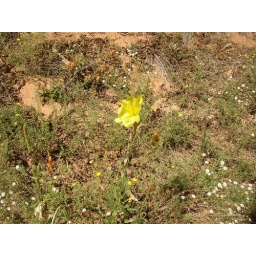
yellow flower in Big Spring Canyon